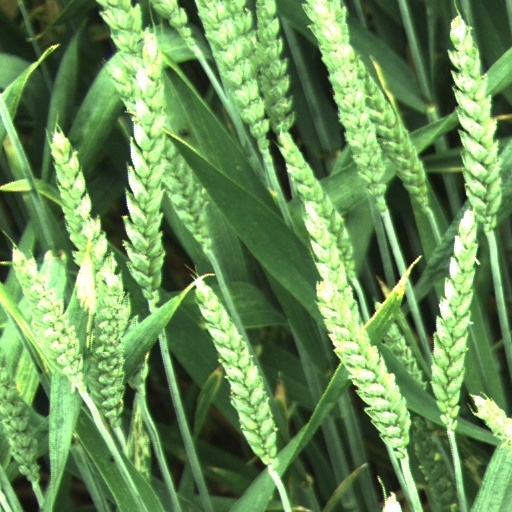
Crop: wheat